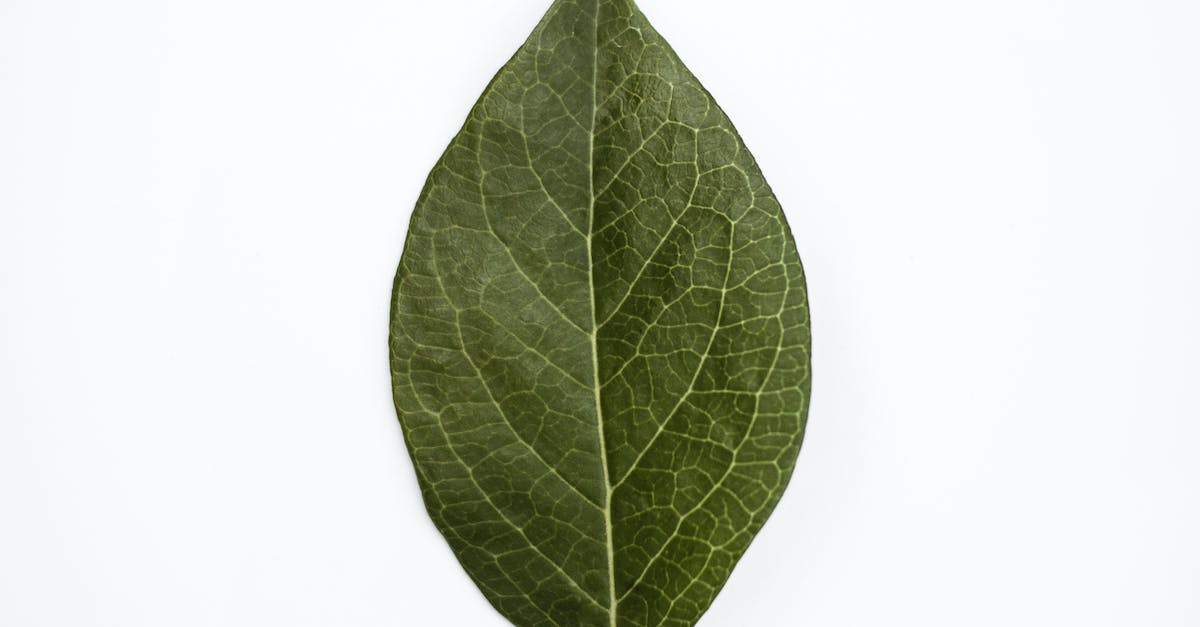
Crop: apple
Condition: healthy